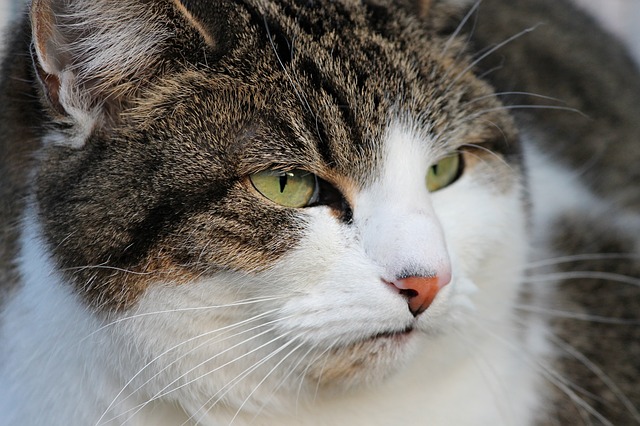
Label: gatto